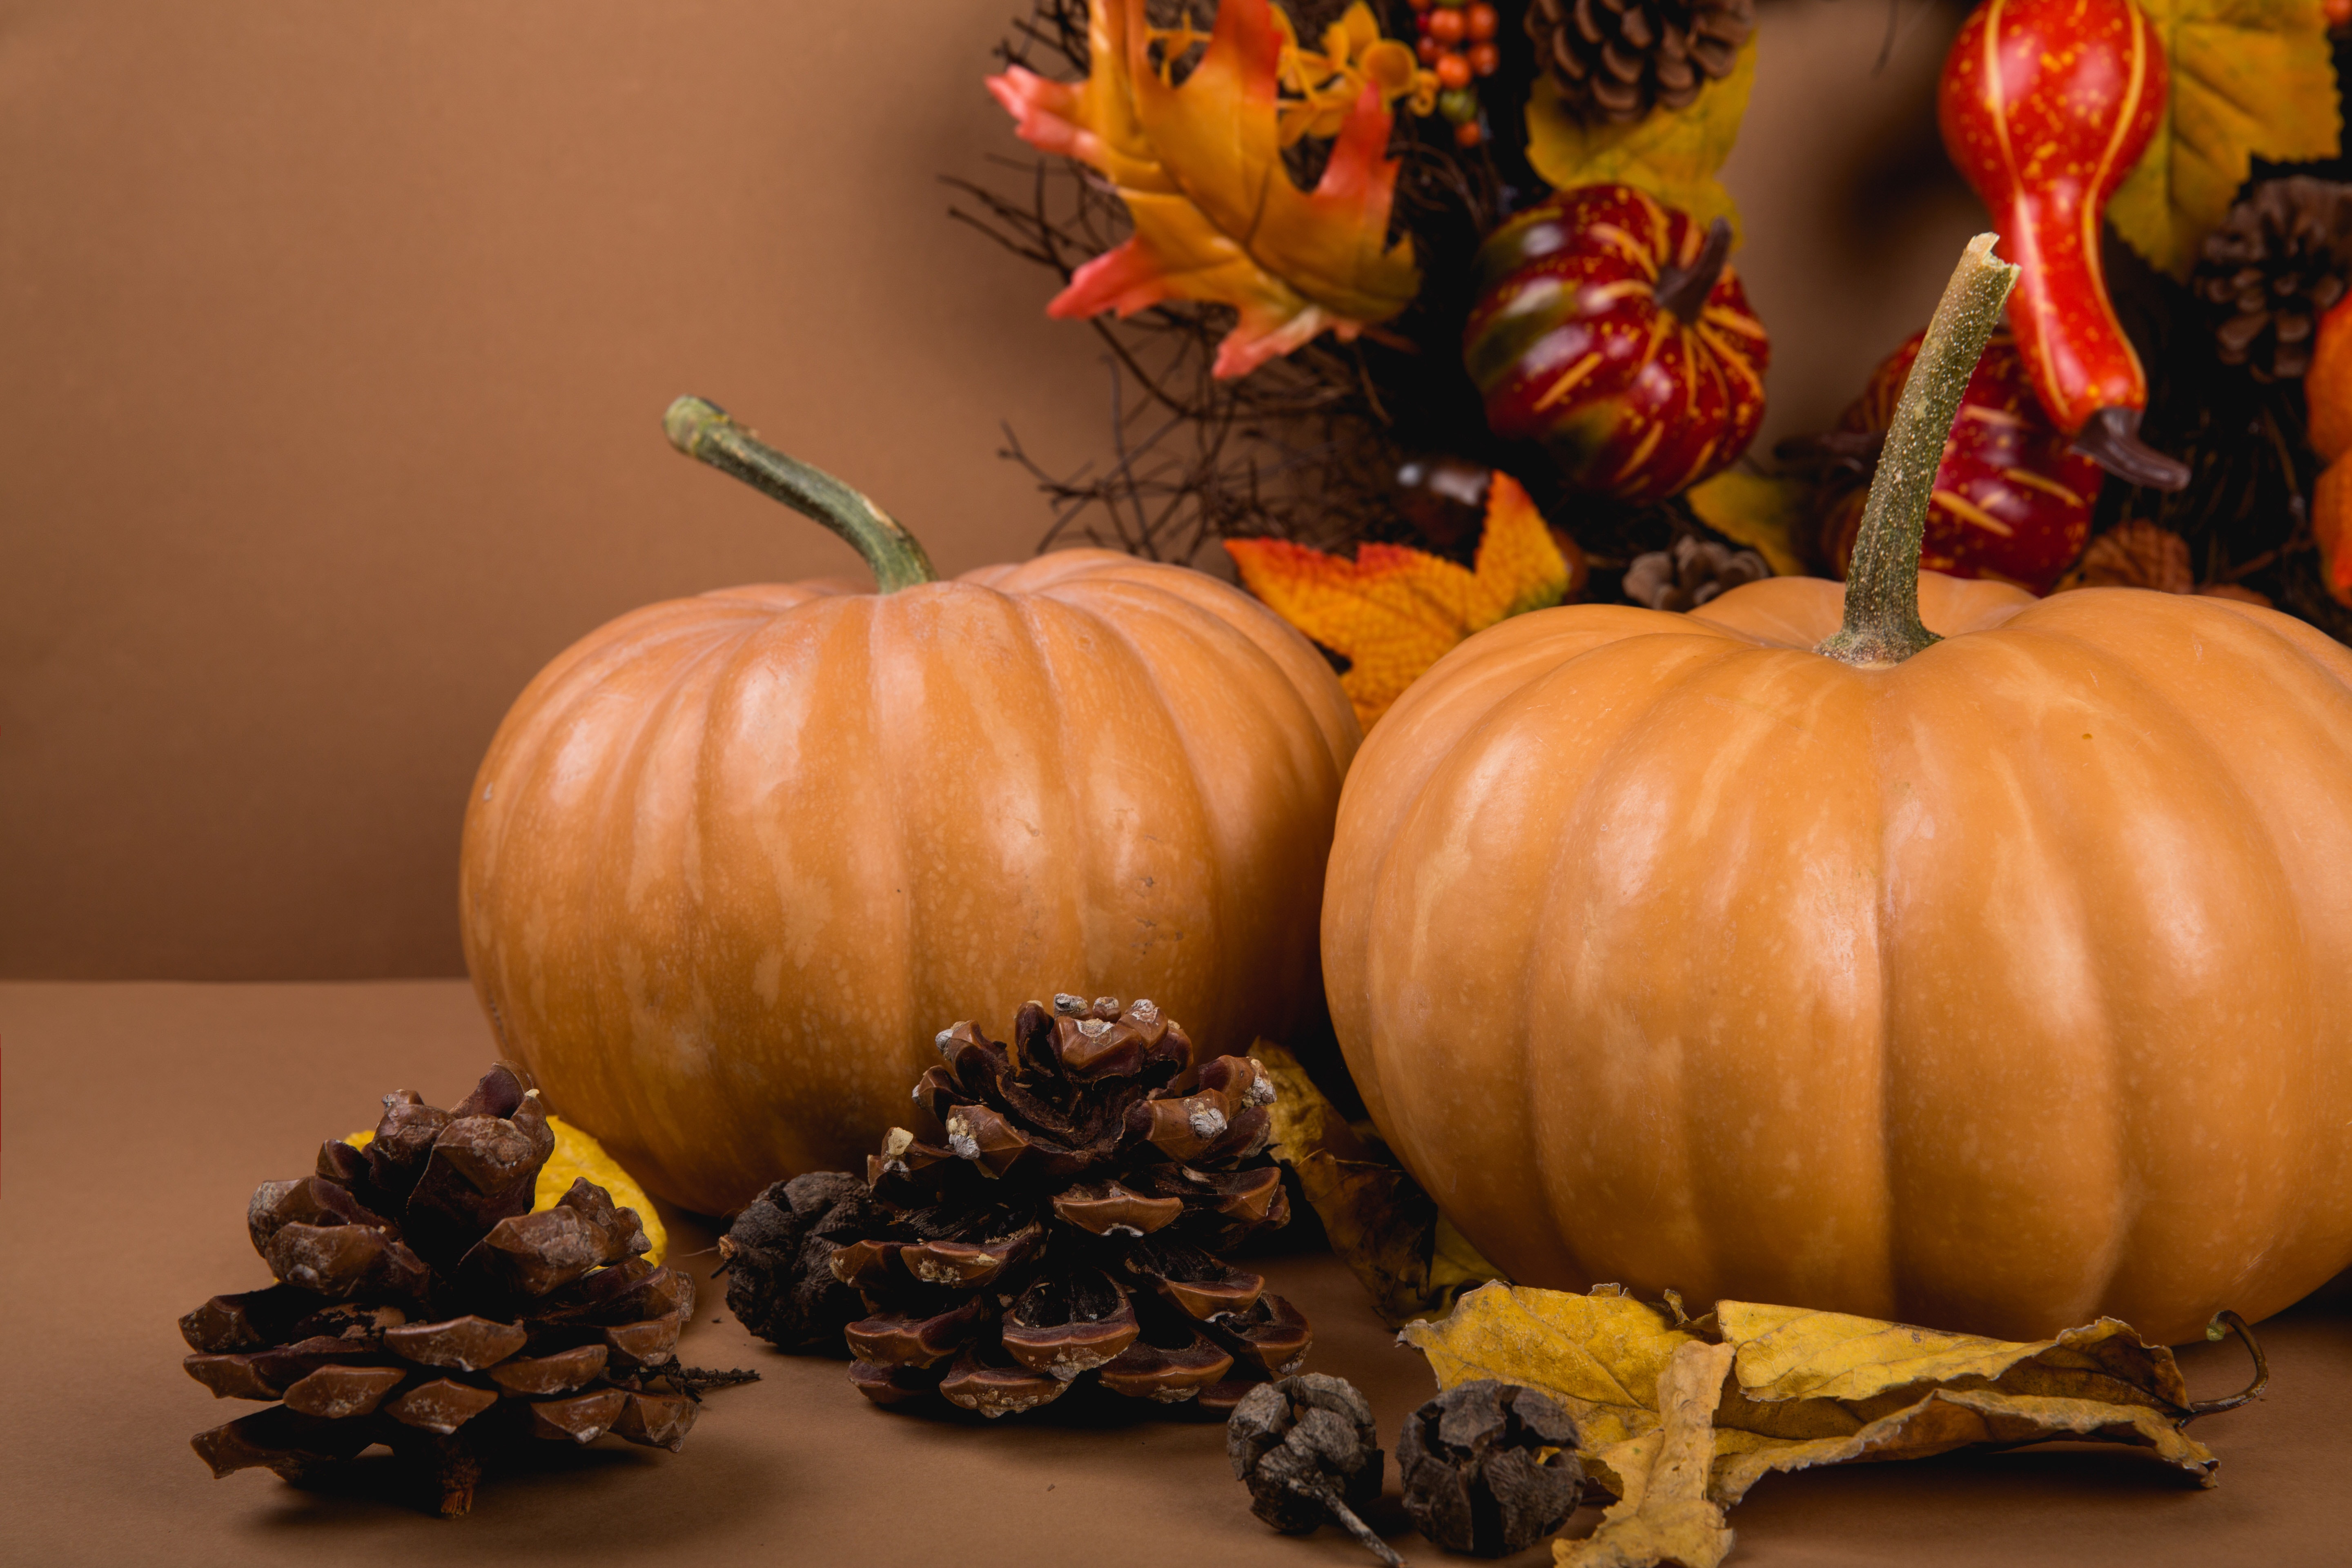
winter squash, calabaza, cucurbita, pumpkin, vegetable, gourd, still life, still life photography, jack o lantern, squash, halloween, thanksgiving, carving